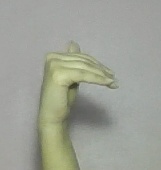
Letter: khaa